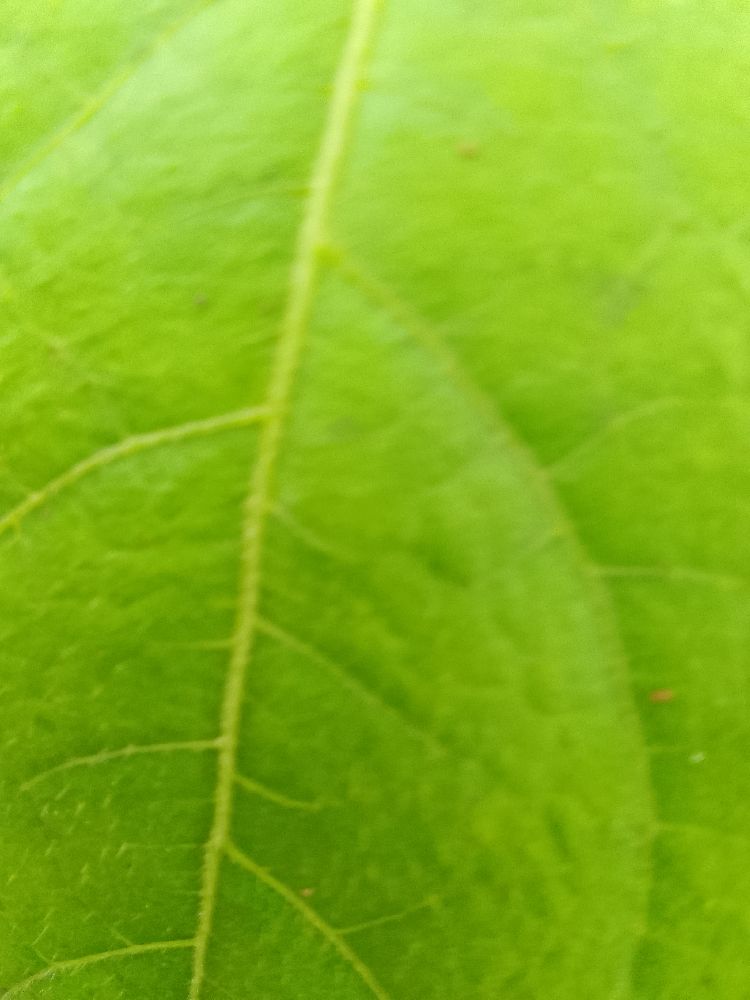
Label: healthy